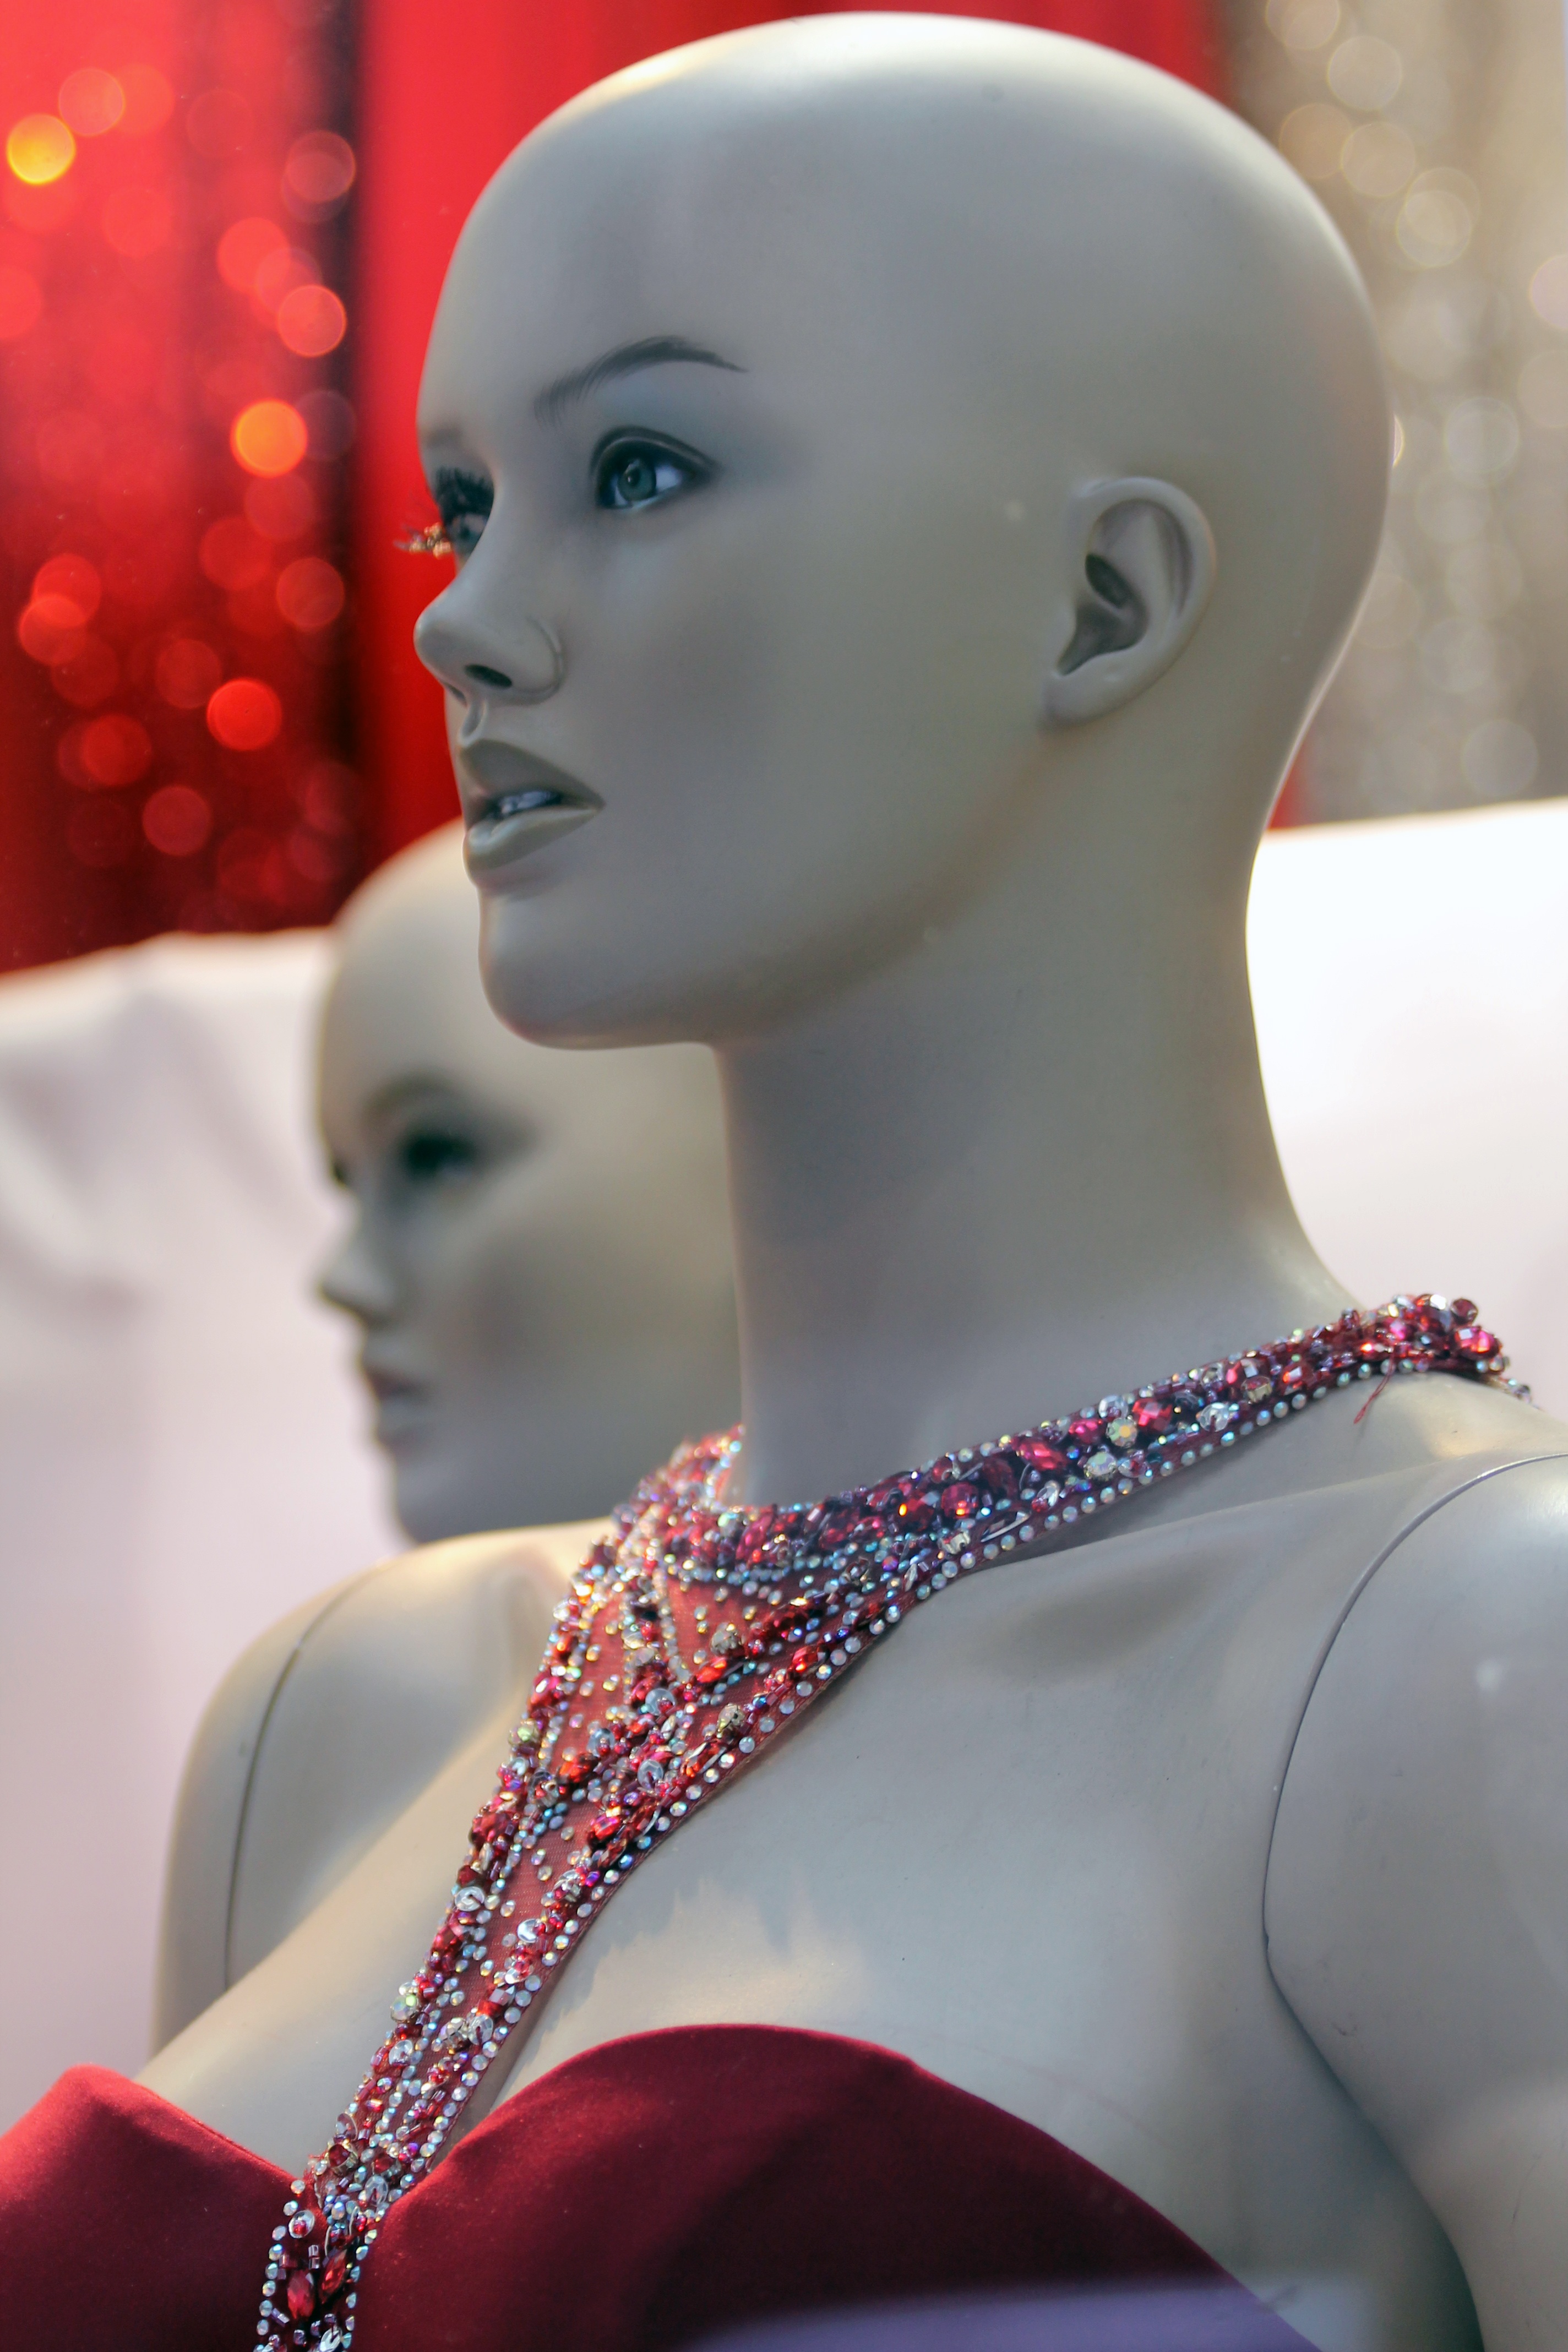
girl, woman, female, shop, model, red, color, fashion, clothing, lady, pink, toy, garment, close up, boutique, mannequin, face, doll, dress, display, apparel, head, skin, beauty, style, blond, dummy, organ, outfit, clothes, retail, barbie, fashionable, photo shoot, clothed